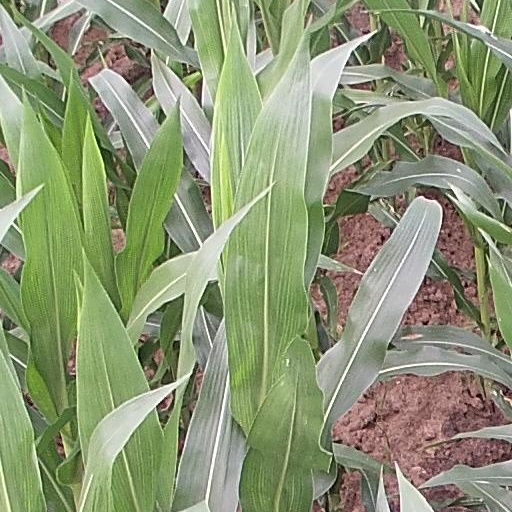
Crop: maize; corn